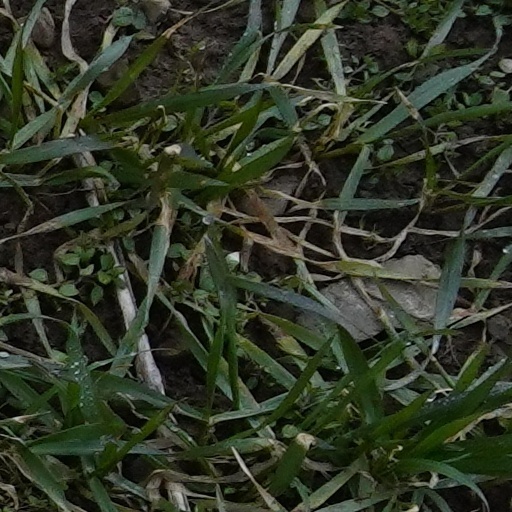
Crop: wheat